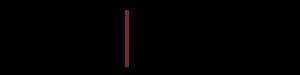
Eurotopics est une revue de presse européenne publiée par le Centre fédéral pour l'éducation politique.